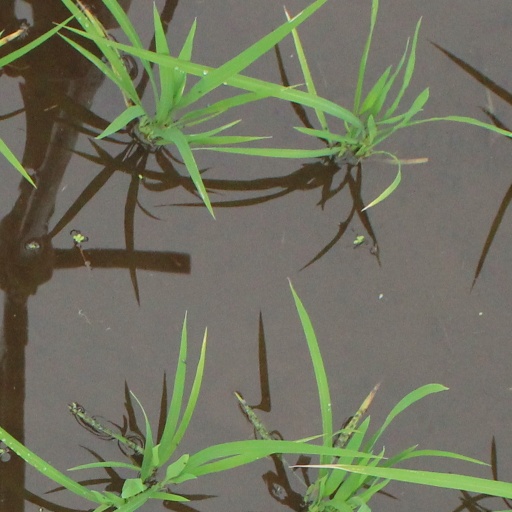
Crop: rice